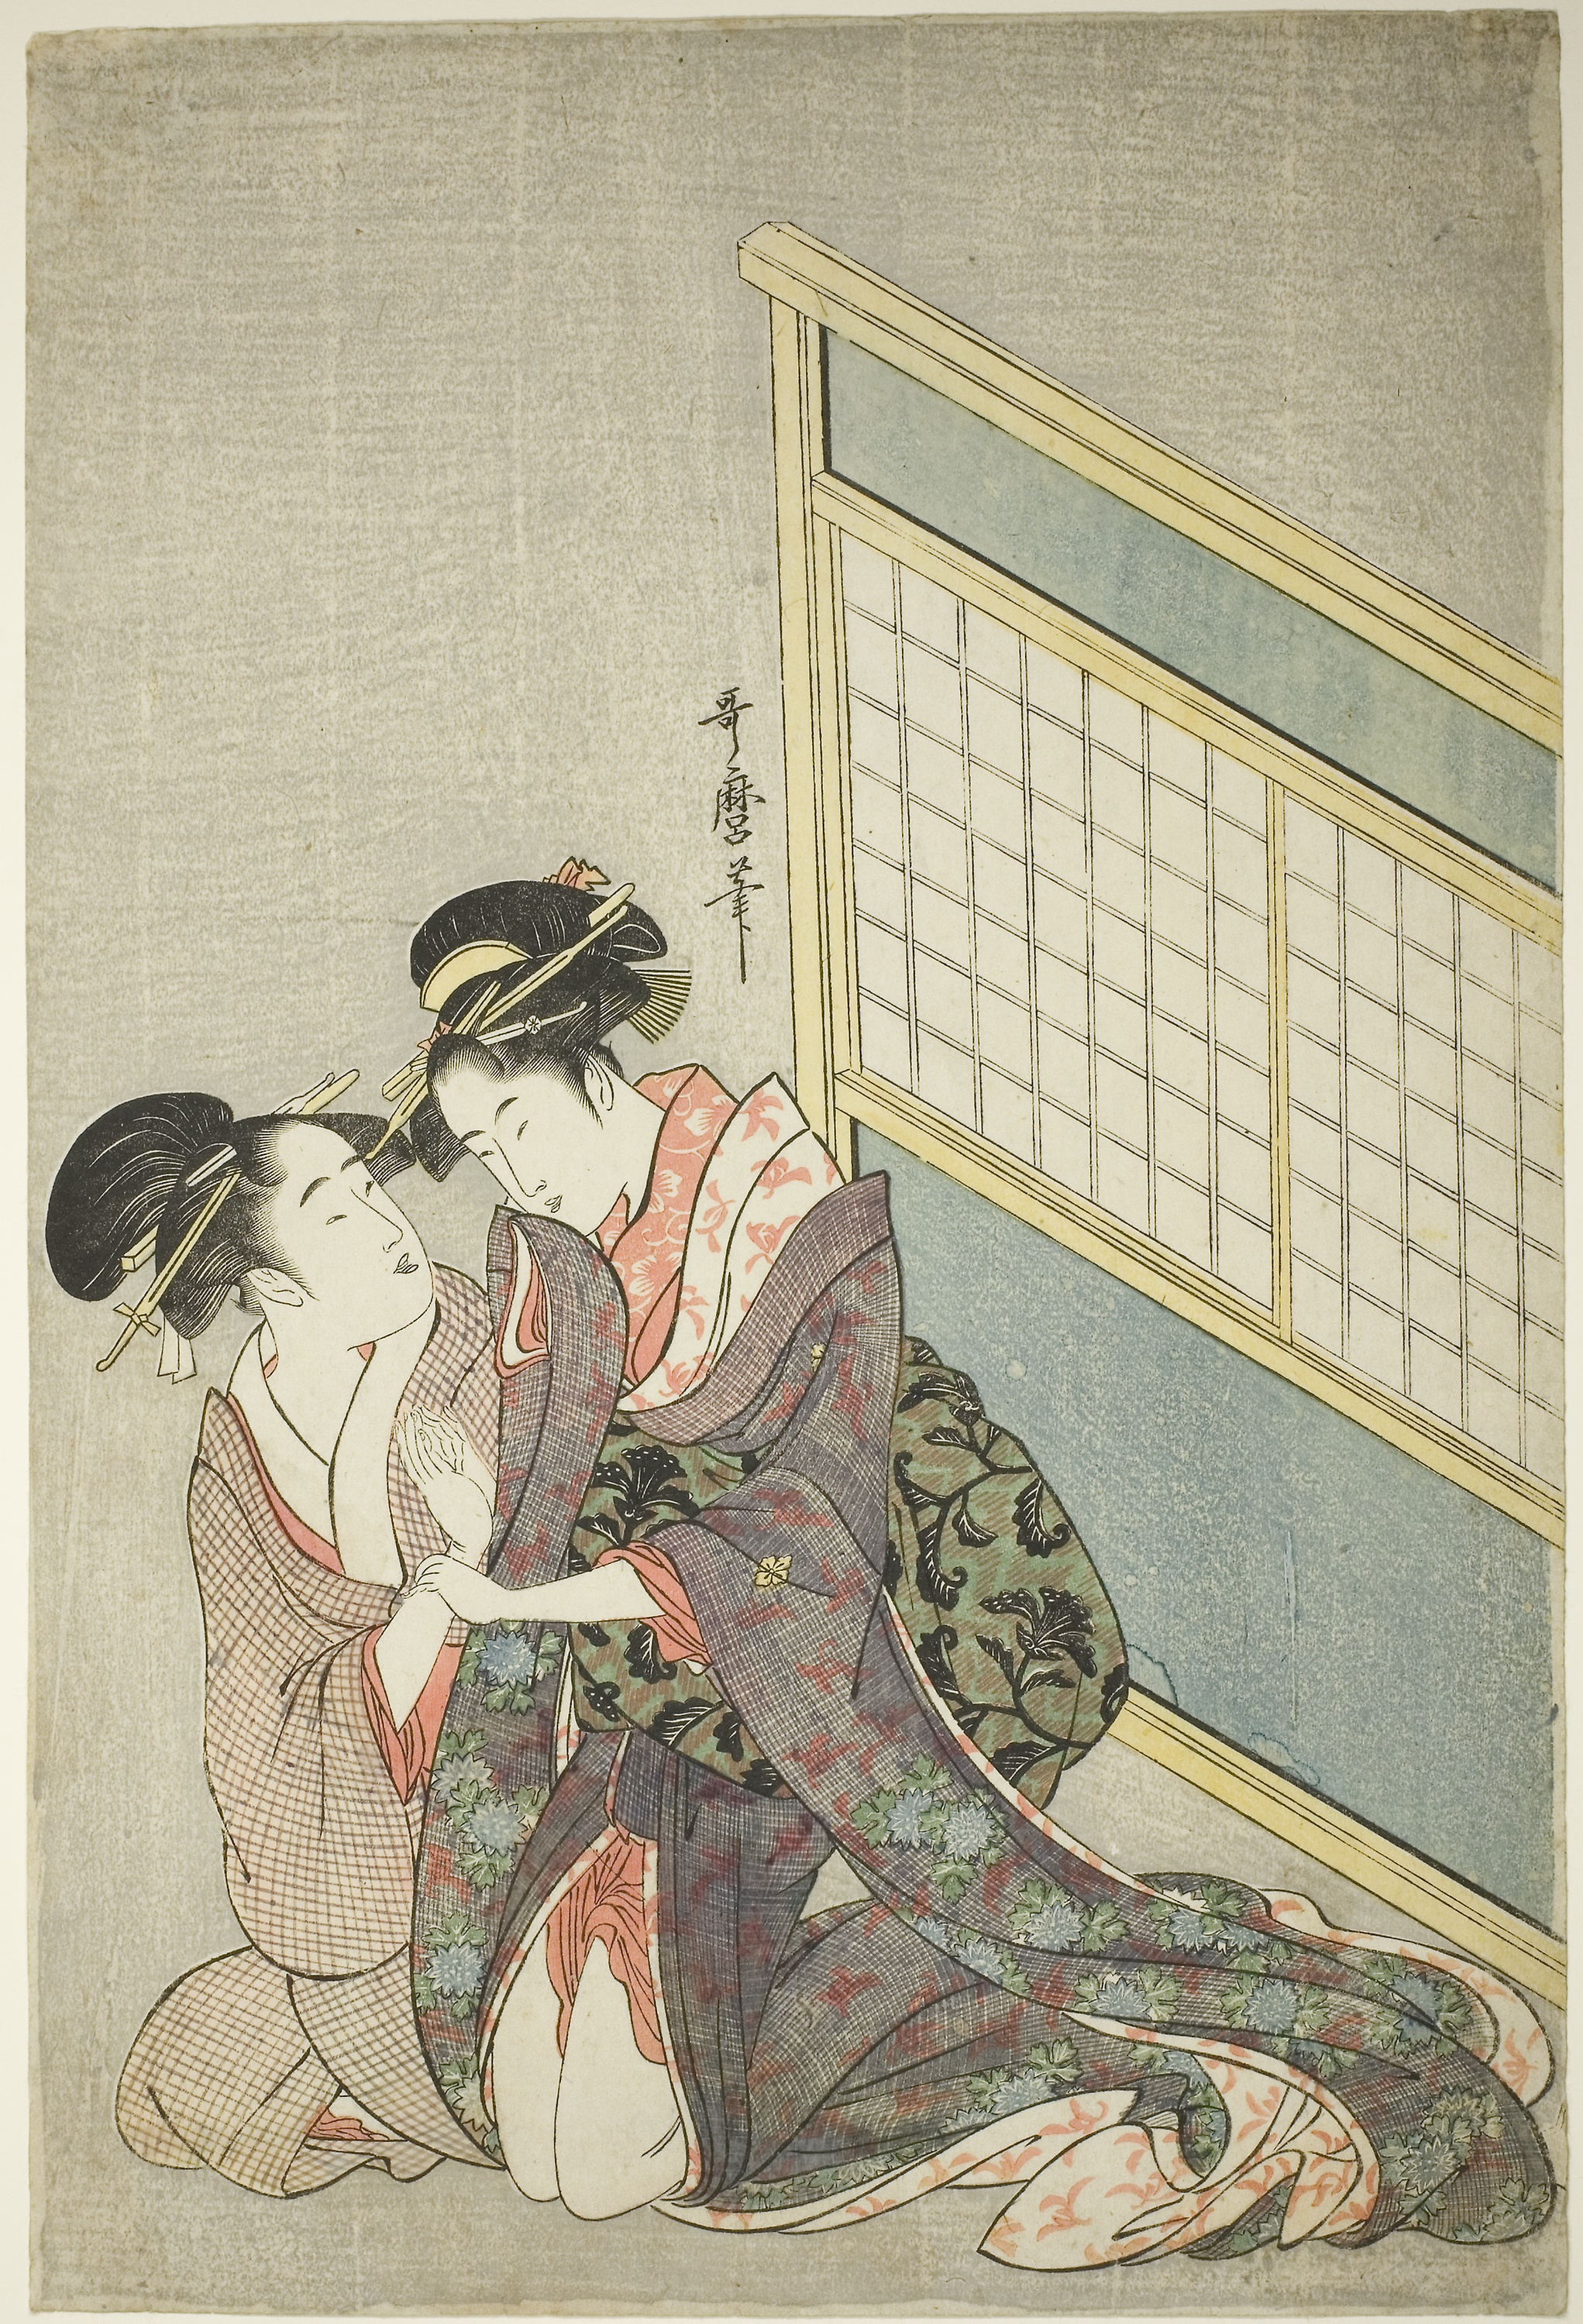
woman, art, illustration, vintage clothing